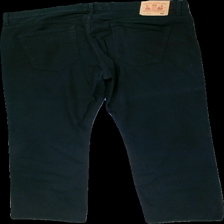
View: back
Type: Jeans
Category: Men
Brand: Not in the list
Brand text on label: Grant
Colors: Black
Material: 100% cotton
Cut: Regular
Size: 44
Season: All
Trend: Denim
Stains: Major
Smell: Minor
Price range: <50
Recommended usage: Export
Comment: detergent scent